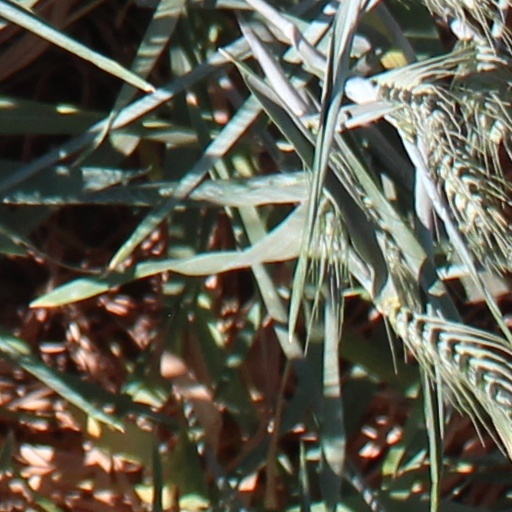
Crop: wheat